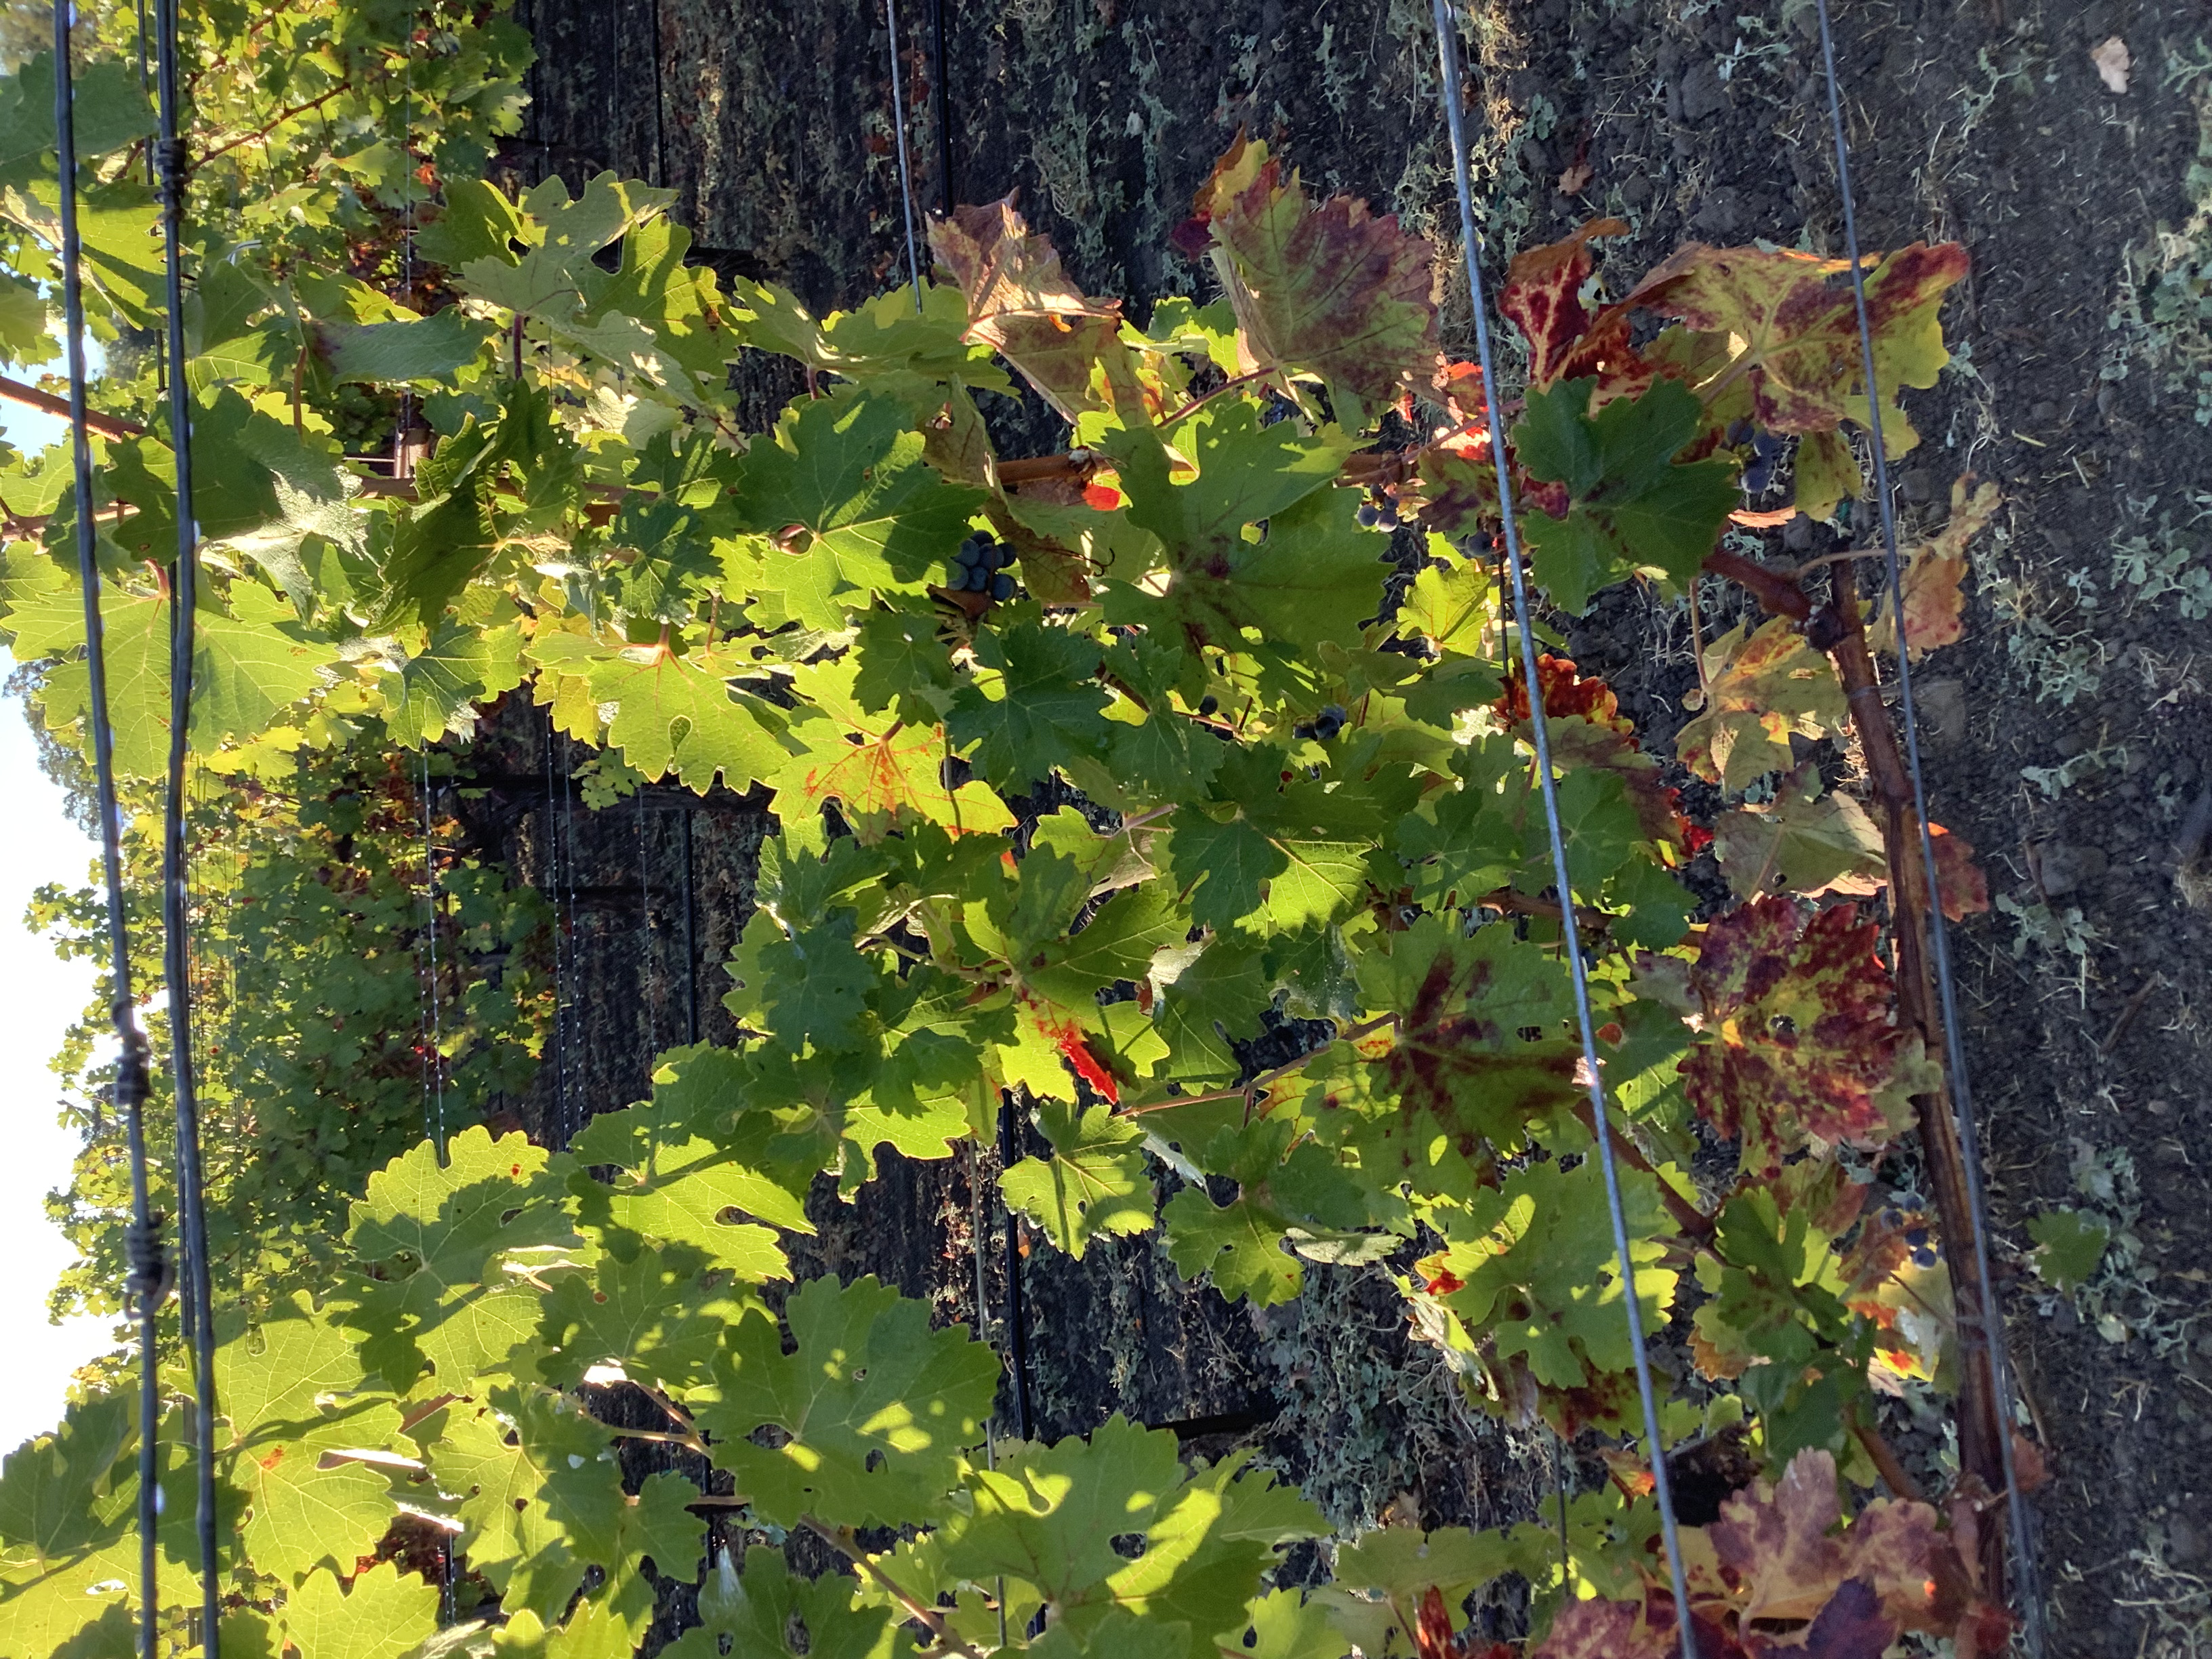
Label: Red Blotch